Pebatjma

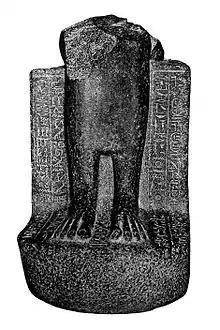
Statue CG42198 of Amenardis I, bearing the cartouche of her mother Pebatjma between her feet

Pebatjma (or Pebatma) was a Nubian queen dated to the Twenty-fifth Dynasty of Egypt. She was the wife of King Kashta. She is mentioned on a statue of her daughter Amenirdis I, now in Cairo (42198). She is also mentioned on a doorjamb from Abydos.